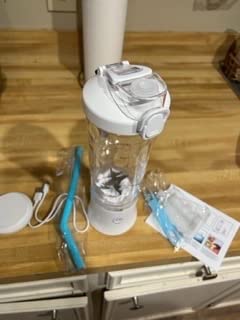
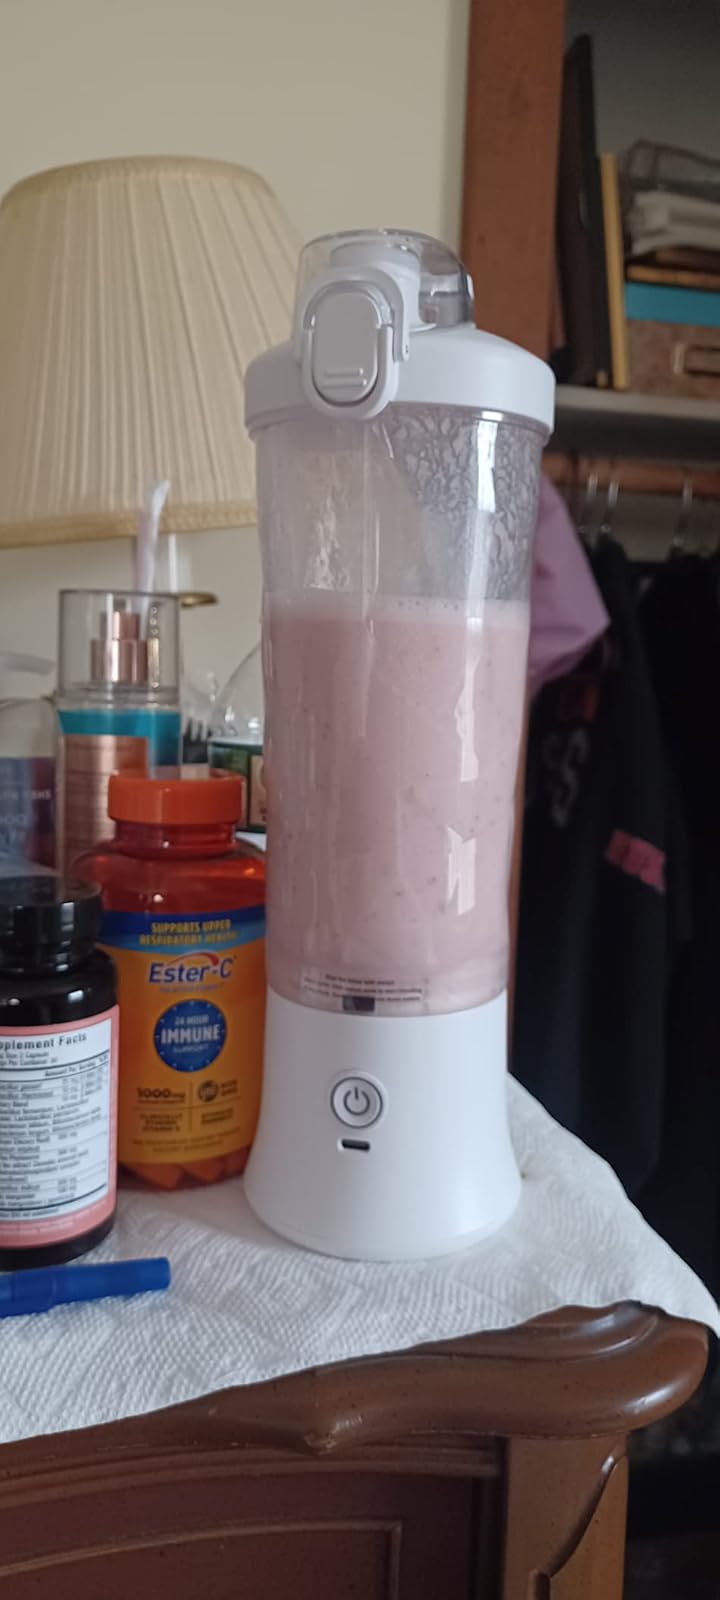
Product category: items_blender
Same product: yes